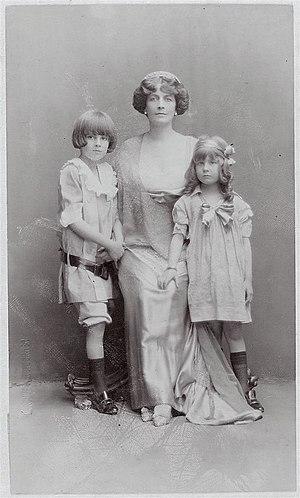
Louise Morris Gebhard, épouse d'Henry Clews, vente aux enchères ""Photographies par Otto Wegener (1849-1924)"" à Hôtel de vente Drouot le 8 novembre 2018"